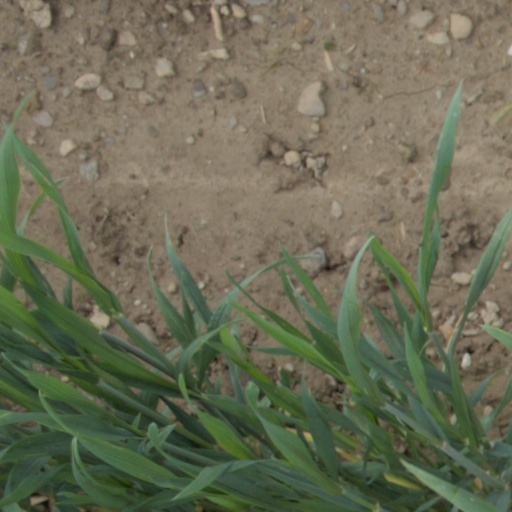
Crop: wheat